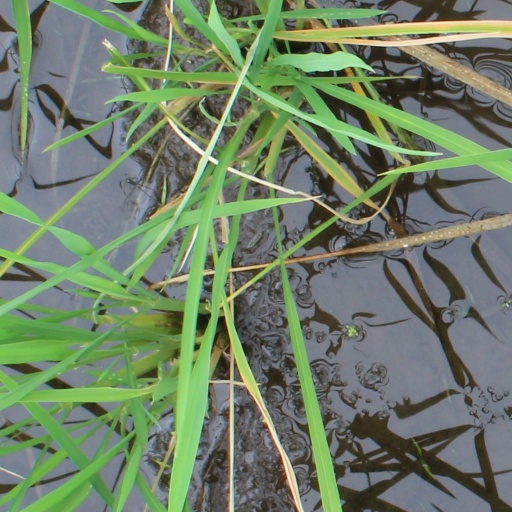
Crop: rice